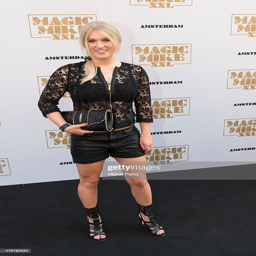
musical artist attends the premiere of comedy film .